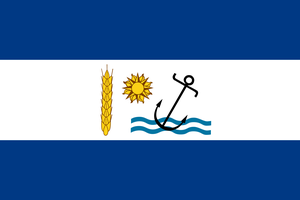
Uruguay / Politik / Administrativ inddeling
Departament de Río Negro
Uruguay, officielt Den Orientalske Republik Uruguay, er et land i det sydøstlige Sydamerika. Det grænser op til Argentina i vest, Brasilien i nord og øst, Río de la Plata i syd og Atlanterhavet i sydøst. Uruguay har et indbyggertal på 3,44 millioner, hvoraf 1,8 millioner bor i hovedstaden Montevideo, der også er landets største by. Uruguay er med sine 176.000 km² Sydamerikas næstmindste land.